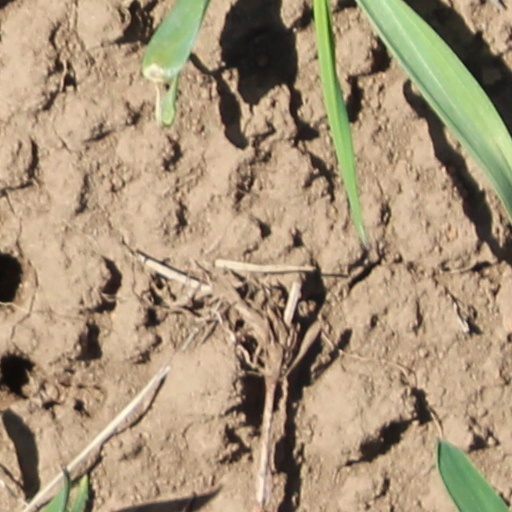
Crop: wheat